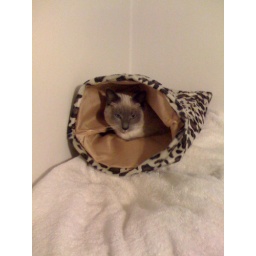
Obligatory cat in the bag pic